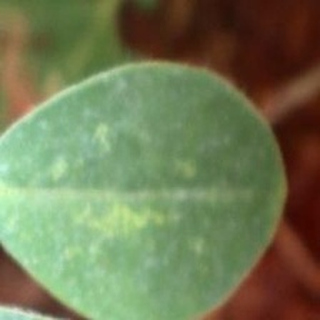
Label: healthy_groundnut